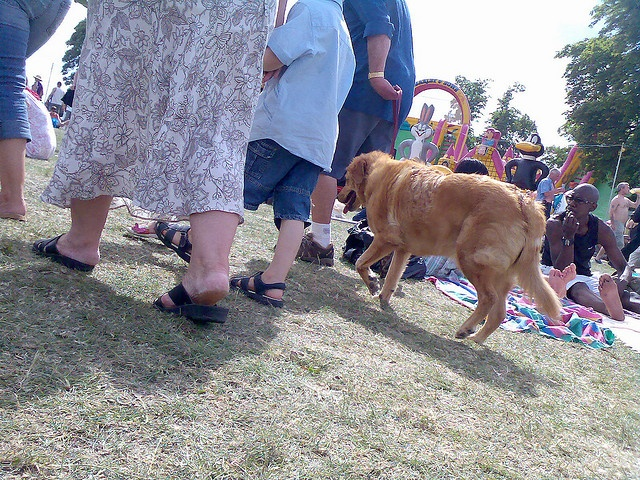
a number of people walking in a field with a dog on a leash
A dog walking around in a field with a bunch of people
A dog walking behind a group of people in a grassy park with people sitting on the ground.
A dog walking behind a group of obese people.
A brown dog is walking behind a group of overweight people and next to a group of people sitting on the grass on towels and blankets.